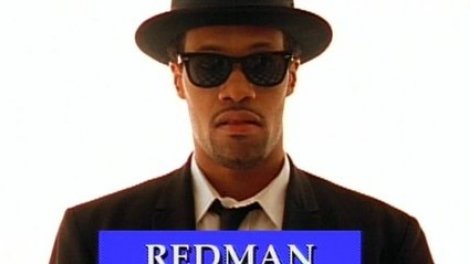
Gender: men